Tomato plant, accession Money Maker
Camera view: bottom (45 deg); turntable rotation: 240 degrees
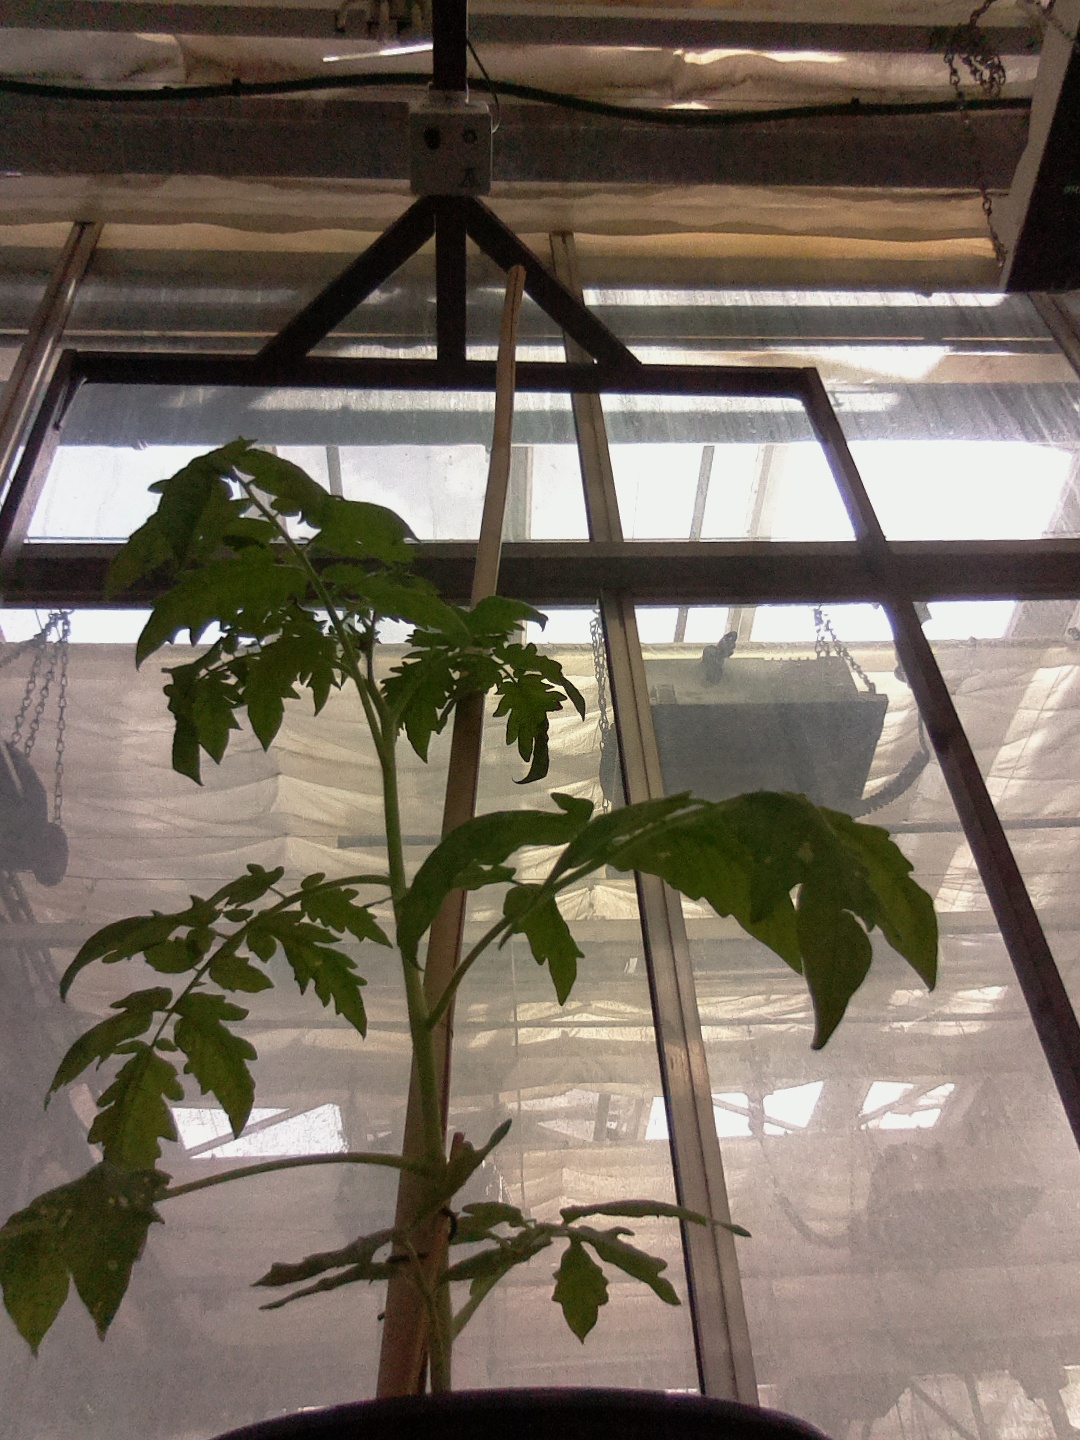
BBCH growth stage 14: 8 of true leaves visible